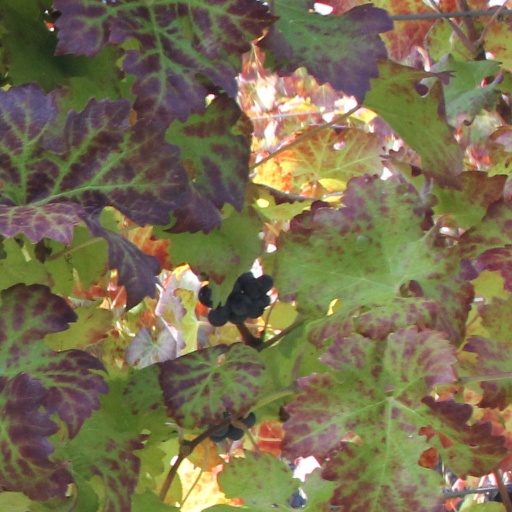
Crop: grape